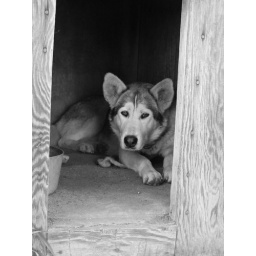
Daisy in her dog house